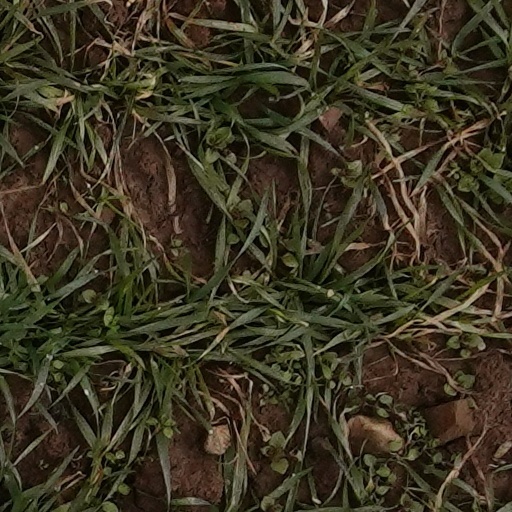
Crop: wheat